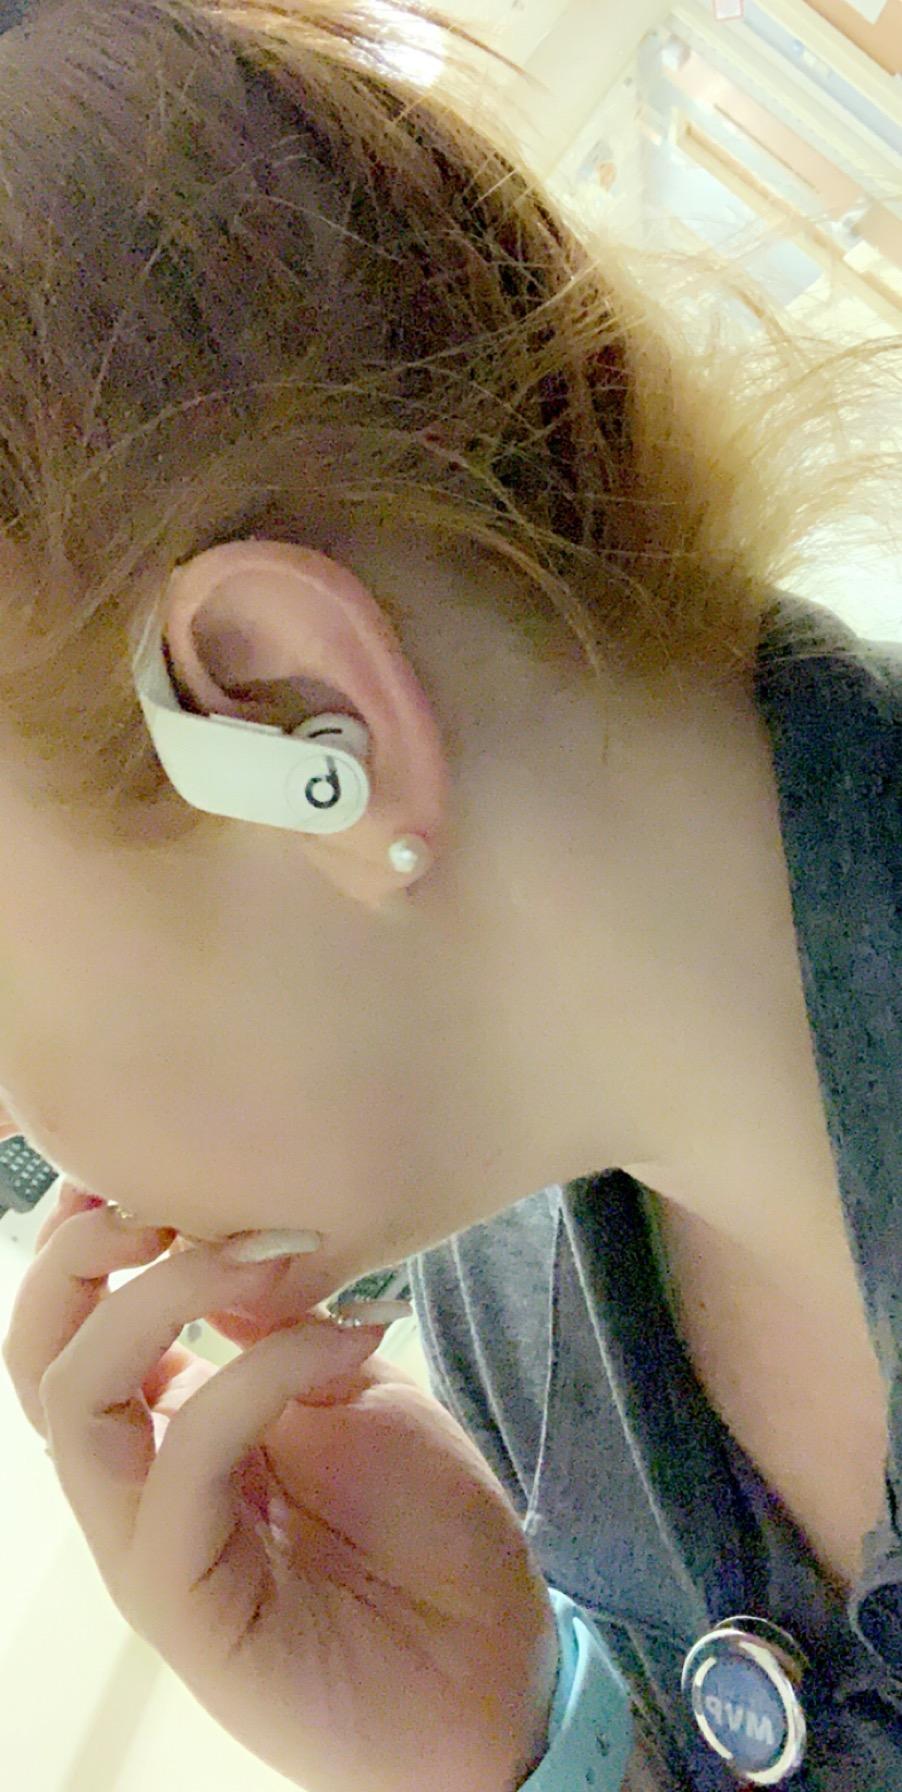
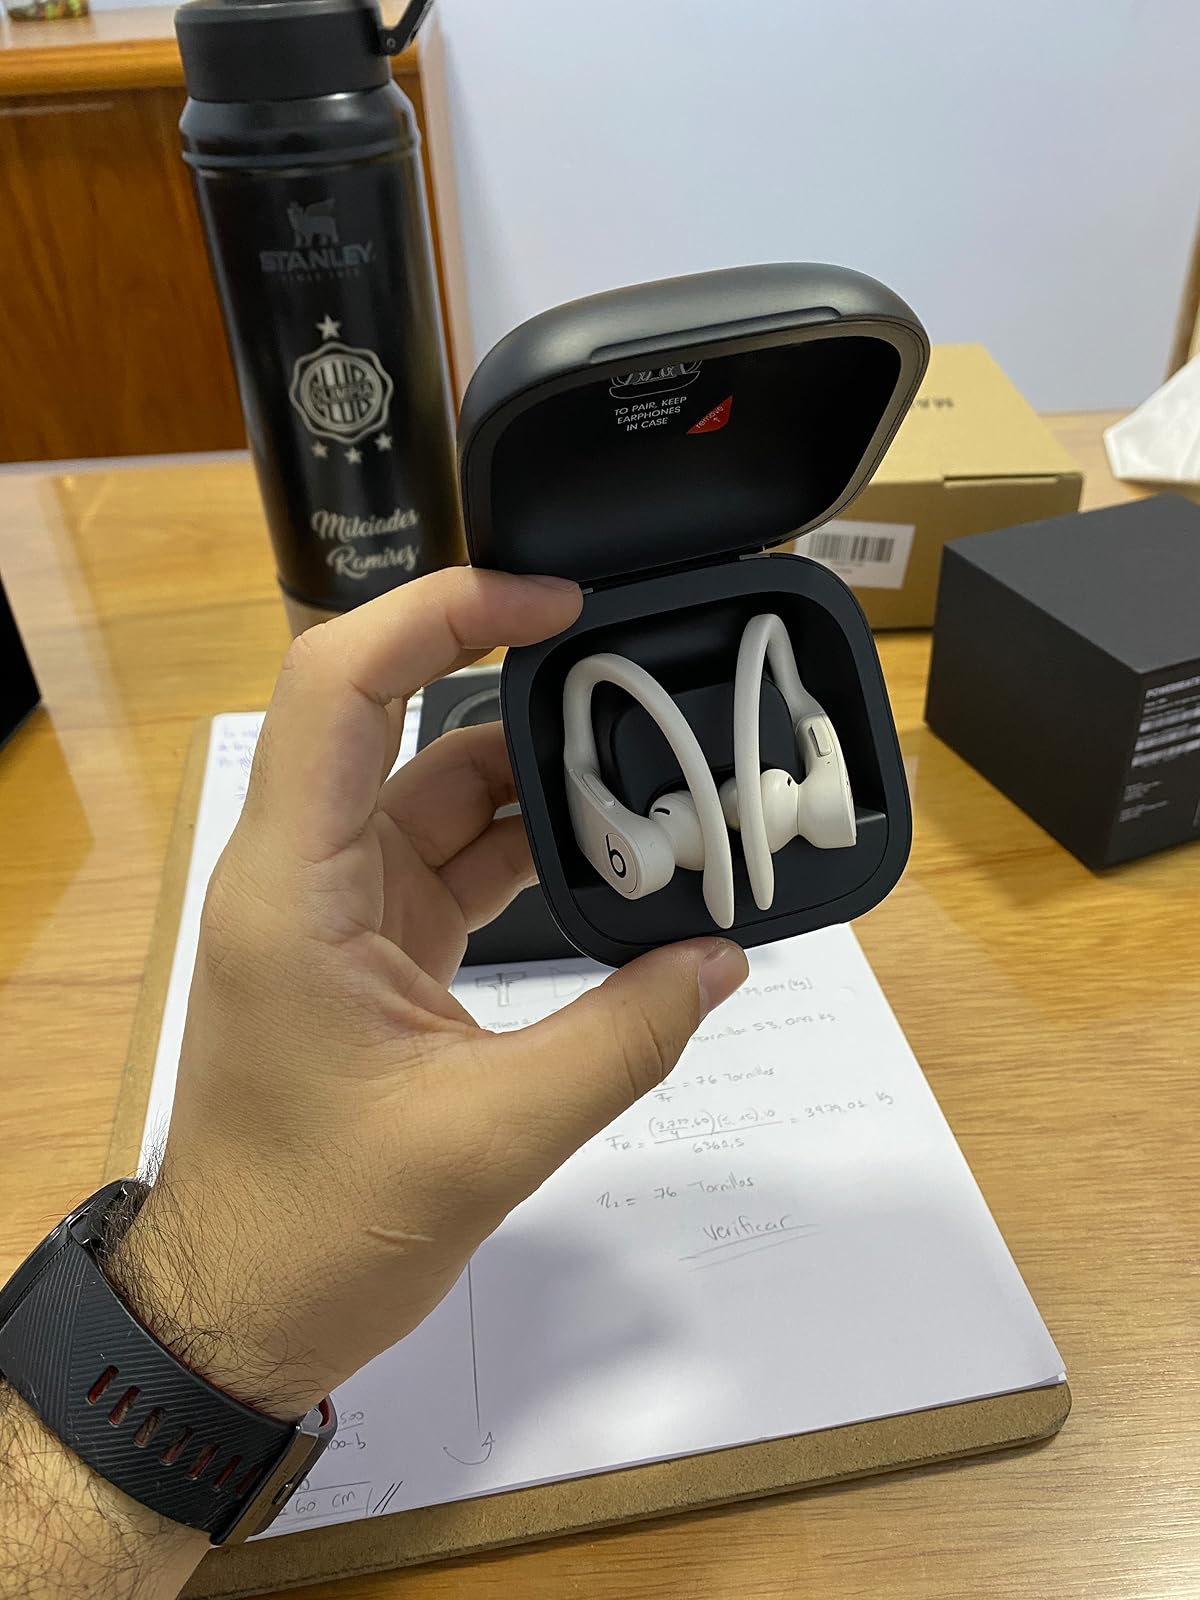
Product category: earbuds
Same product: yes